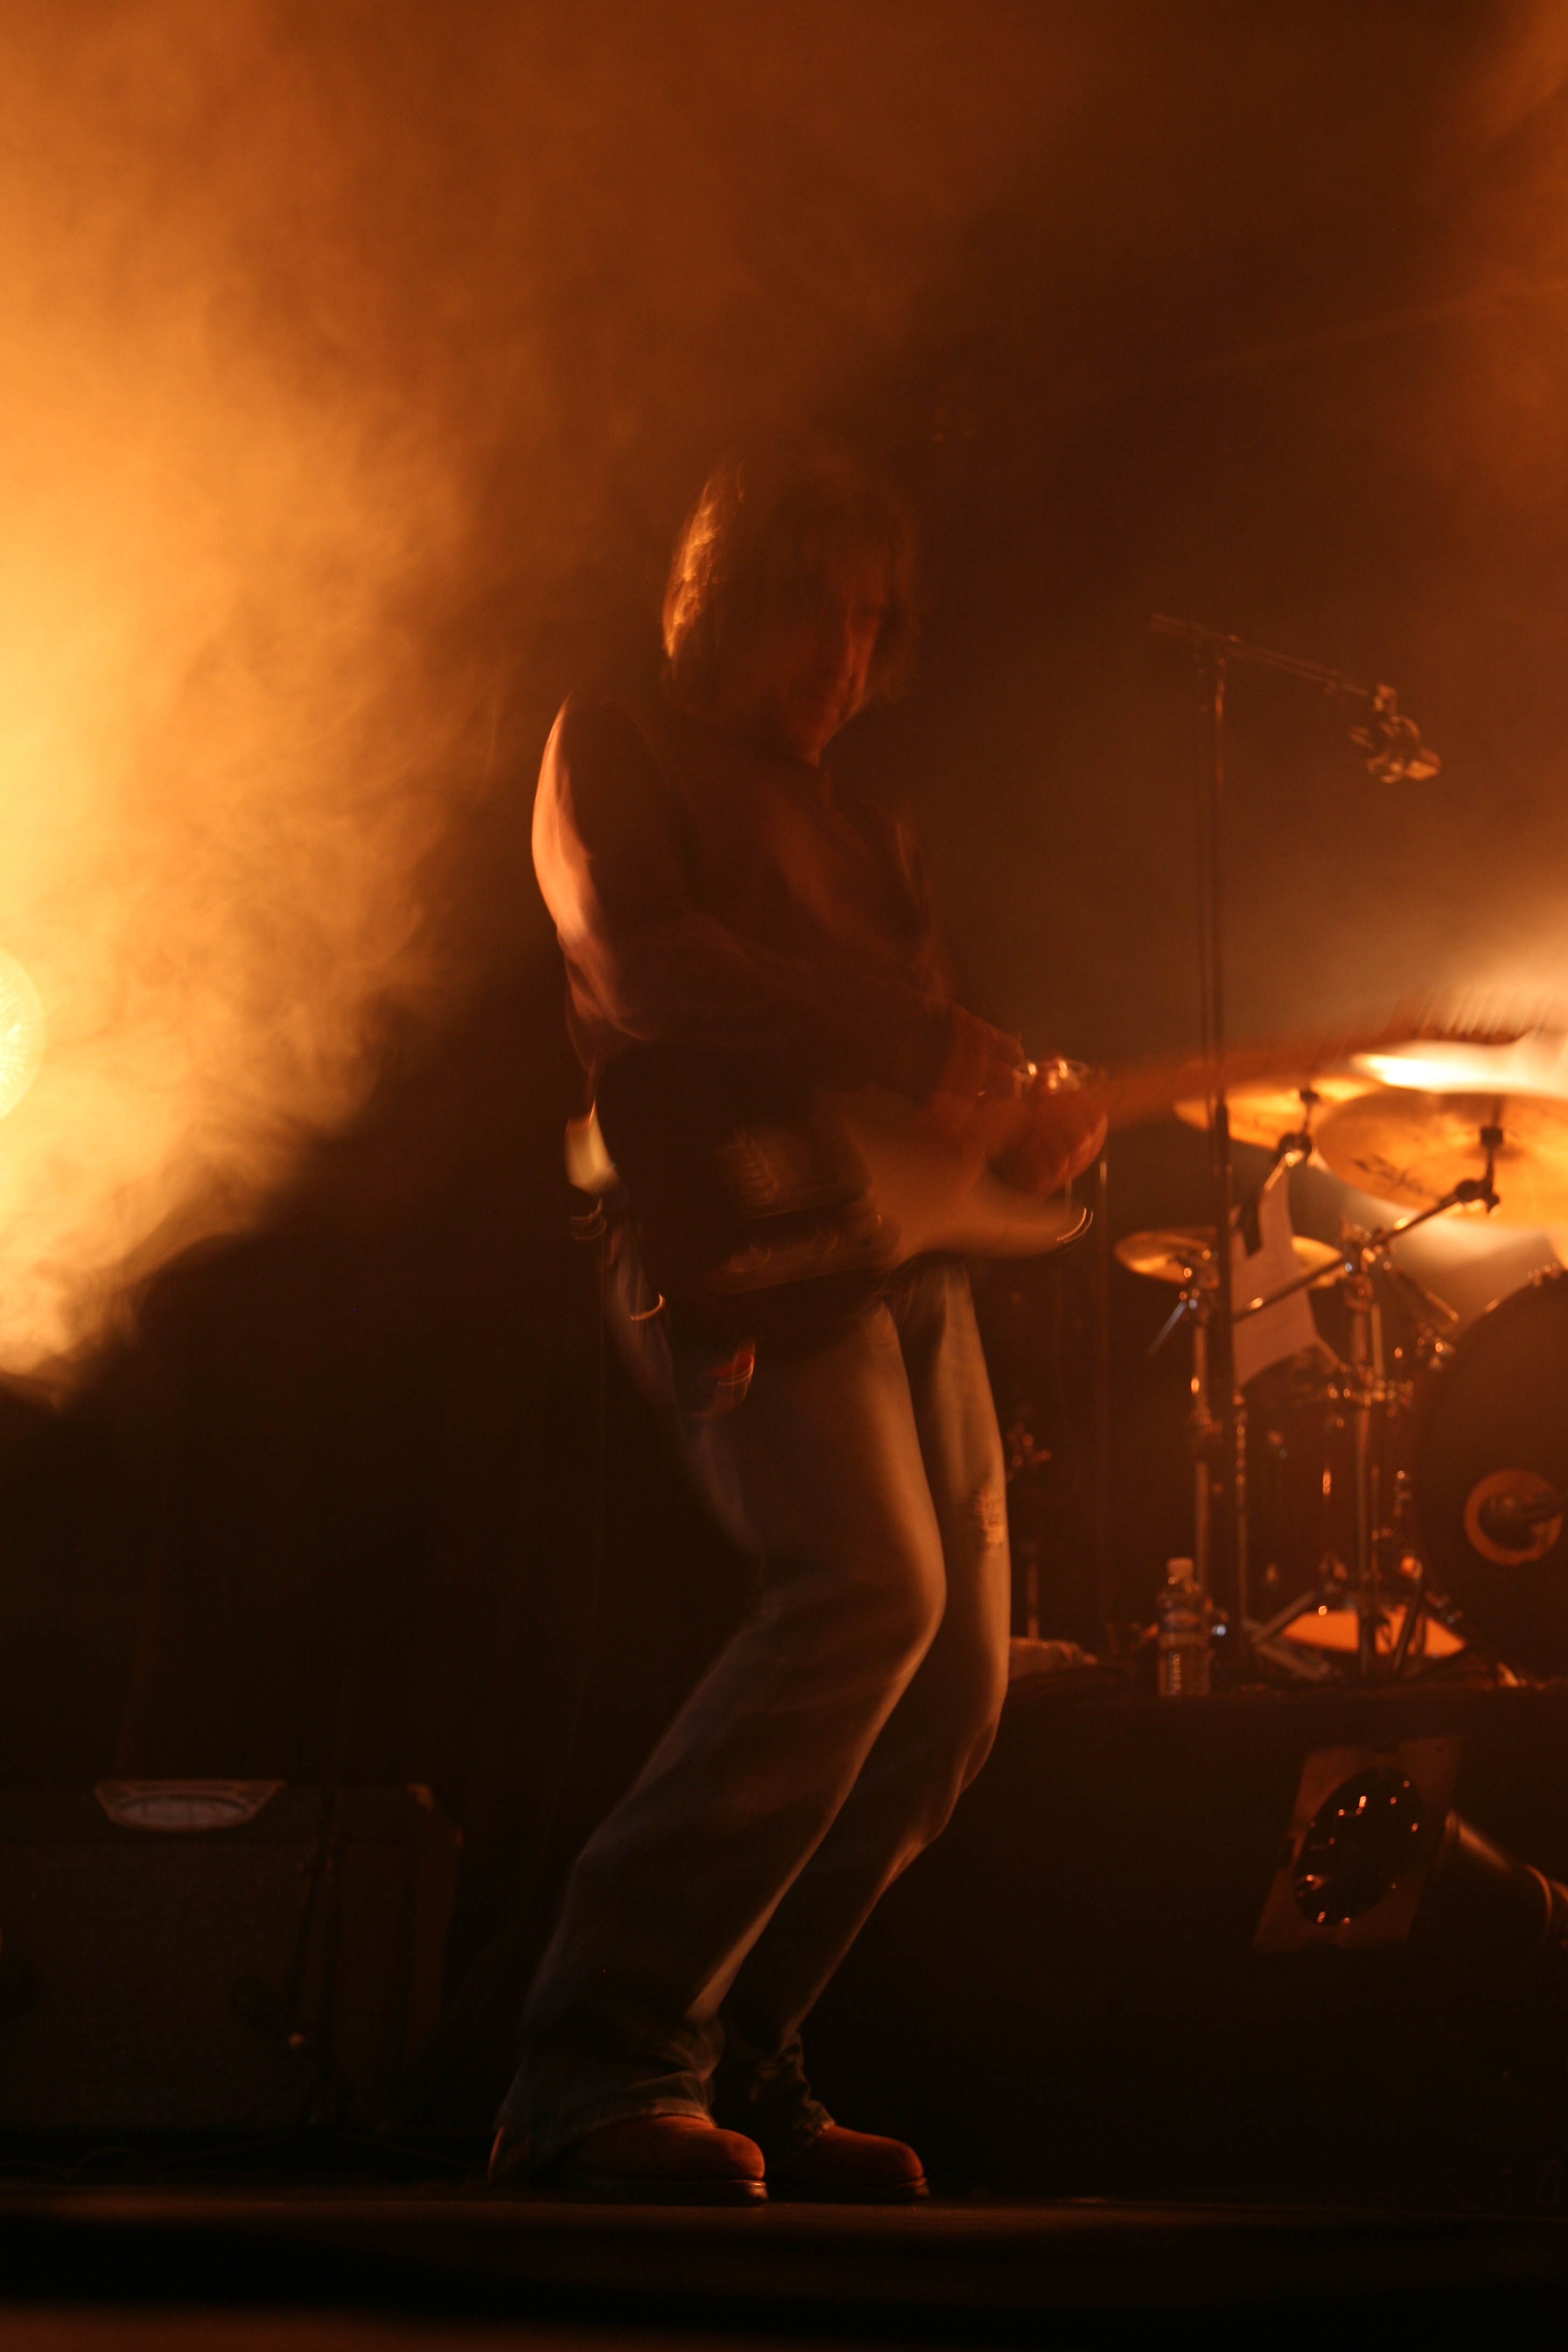
concert, dance, fire, darkness, performance art, entertainment, murat, jeanlouismurat, villierssurmarne, festivaldemarne, fredjimenez, stephanereynaud, brunoclavaizolle, performing arts